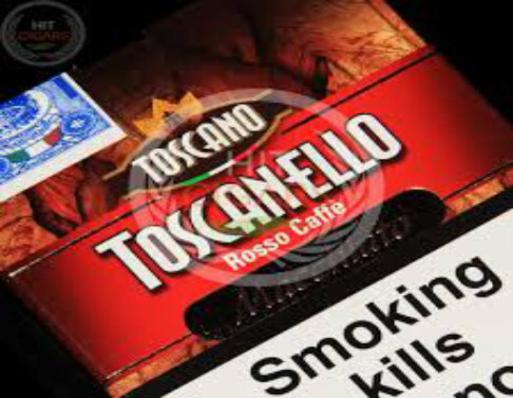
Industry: Necessities